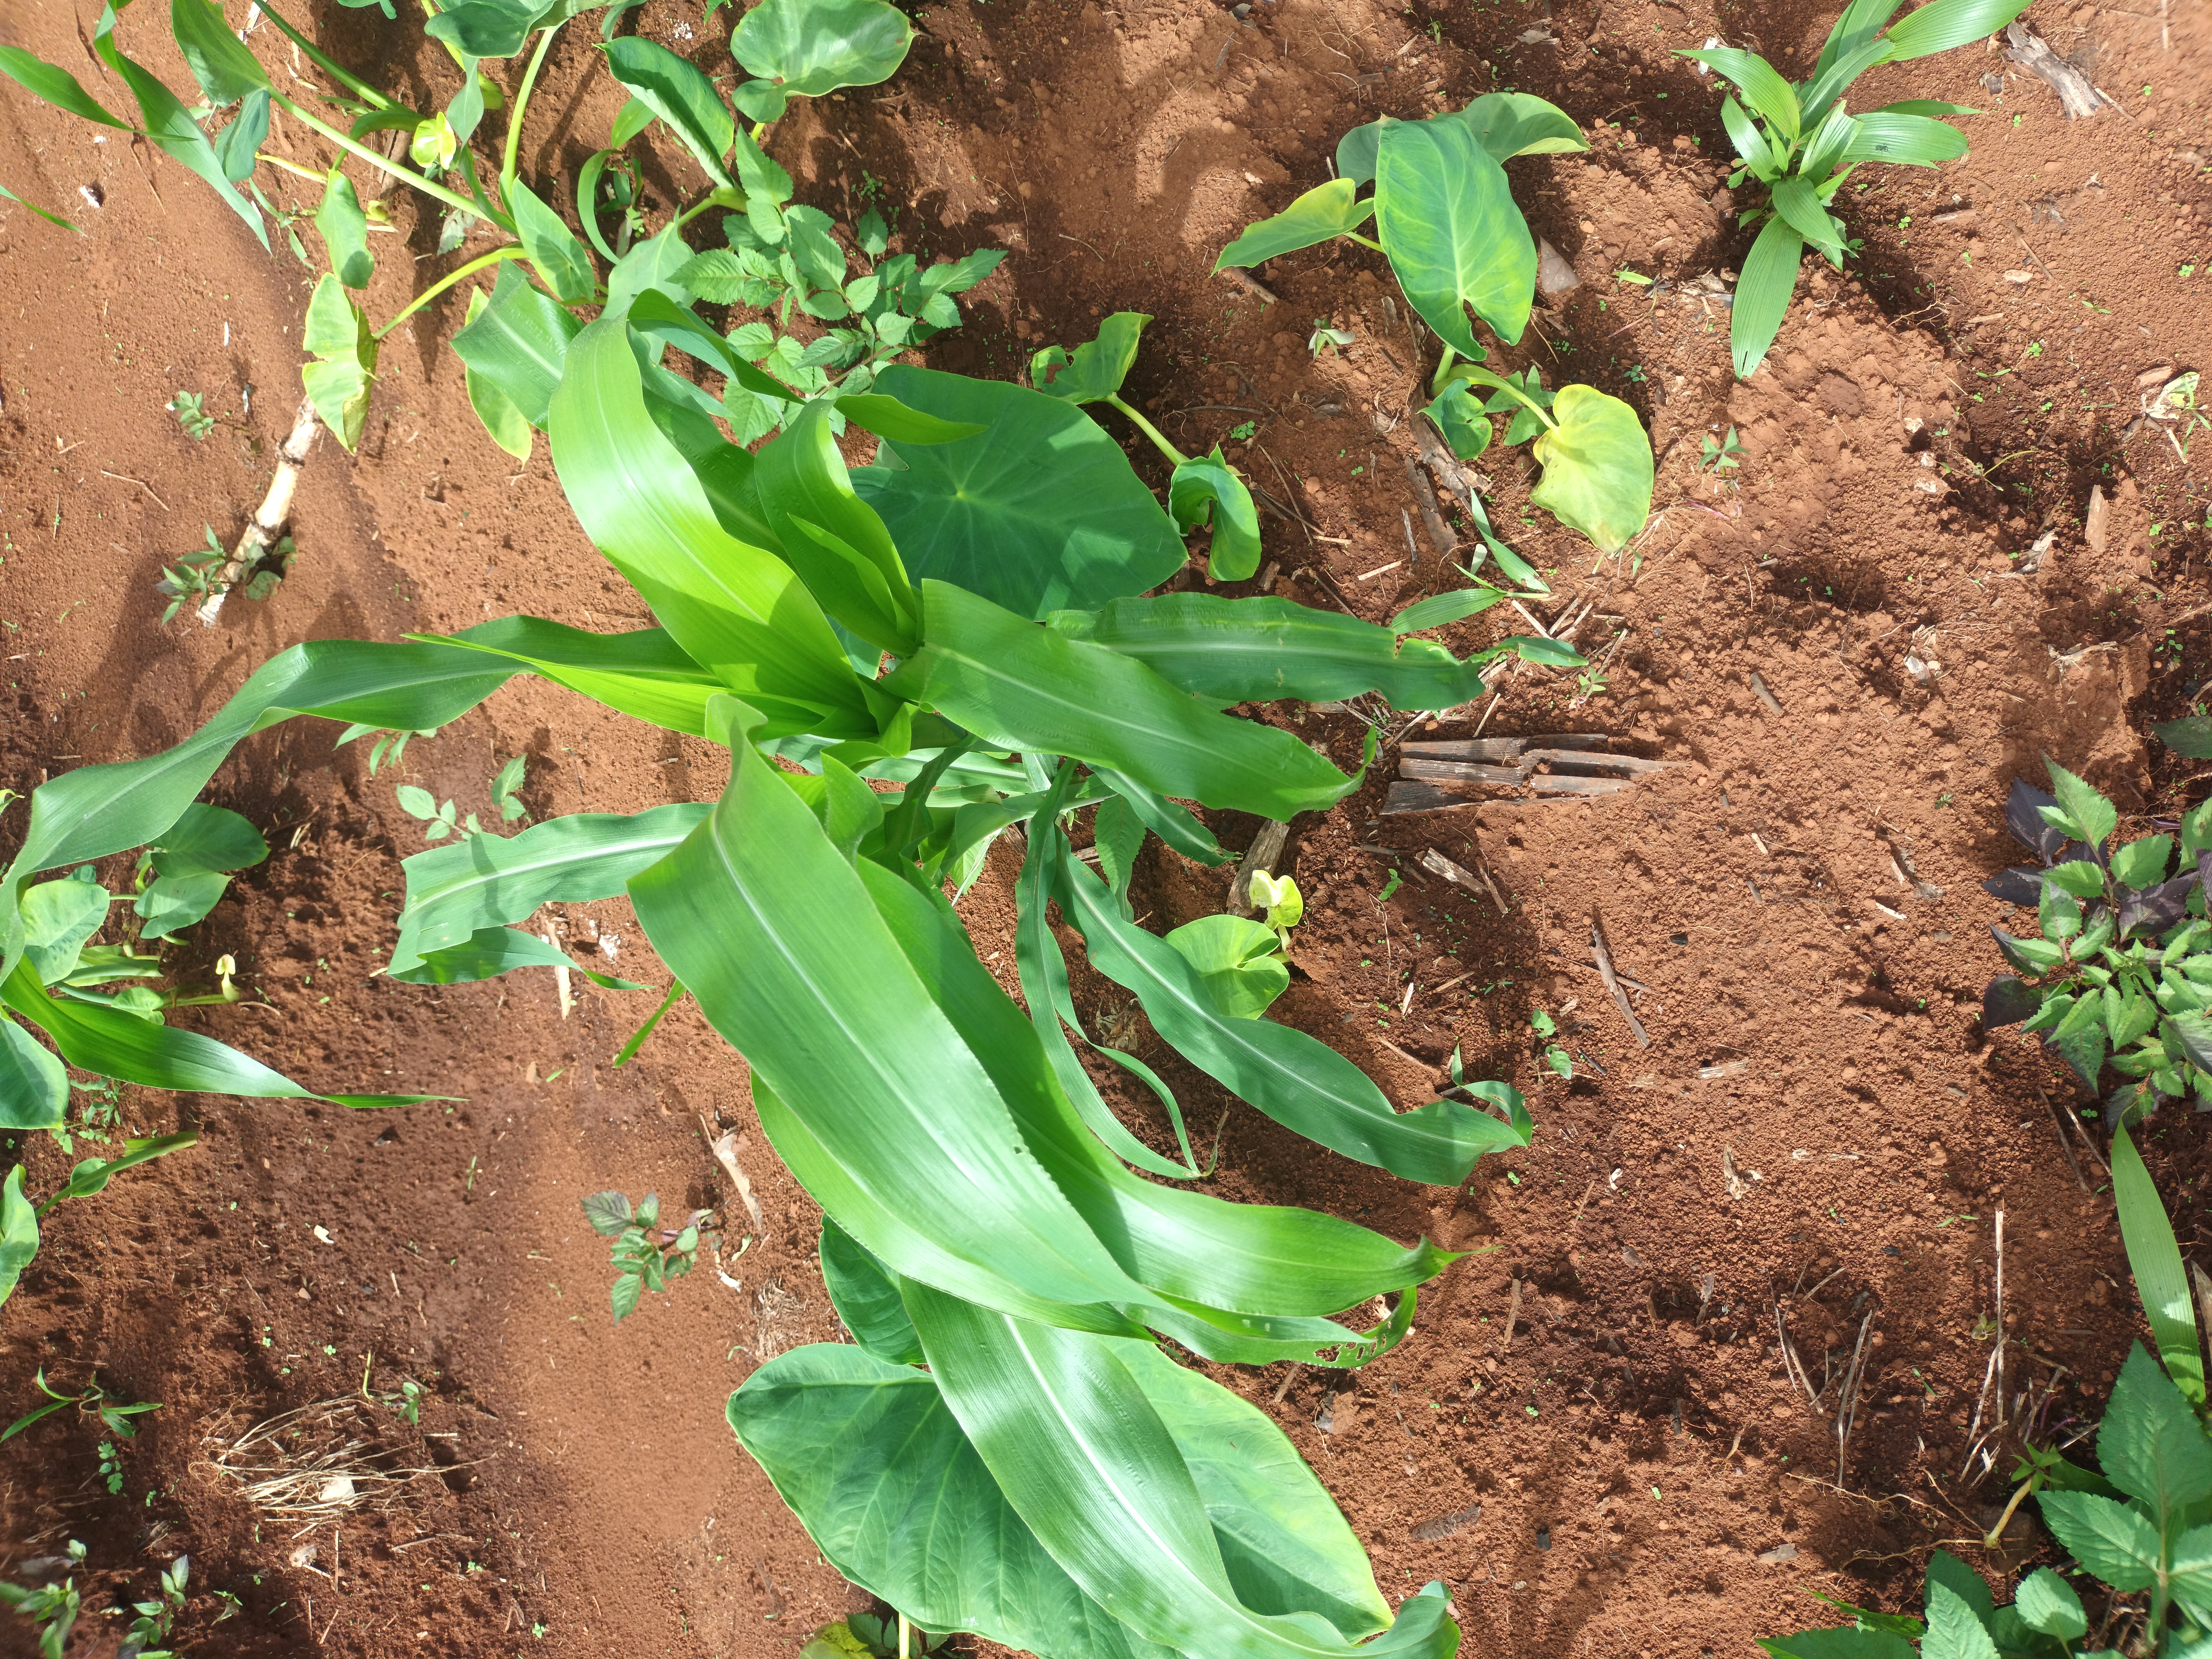
Label: healthy